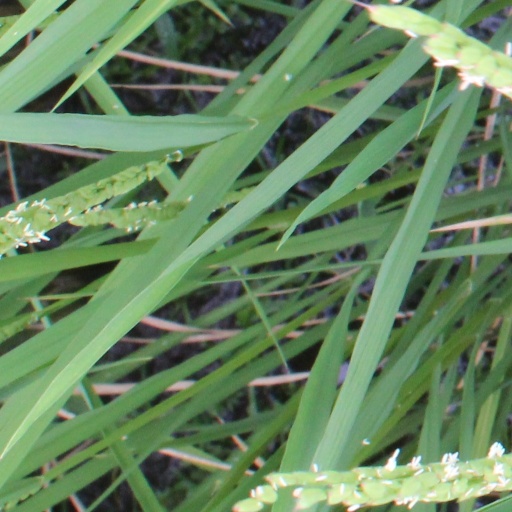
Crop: rice